Bucky Harris

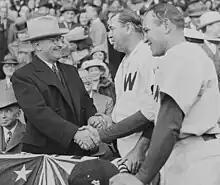
United States President Harry Truman (left) shaking hands with Washington Senators manager Ossie Bluege (center) and New York Yankees manager Bucky Harris (right) on April 18, 1947.

Harris' second term in Washington lasted for eight seasons (1935–1942), his longest tenure as a skipper. However, he never approached the highs of 1924 or 1925. Only one of his teams, the 1936 Senators, had a winning record (82–71) and first-division finish. Harris kept the club out of the American League basement, but three consecutive seventh-place finishes from 1940–1942 led to his departure.